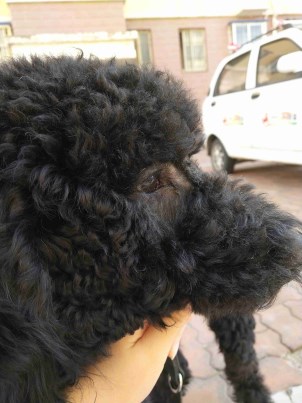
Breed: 2925-n000114-toy_poodle